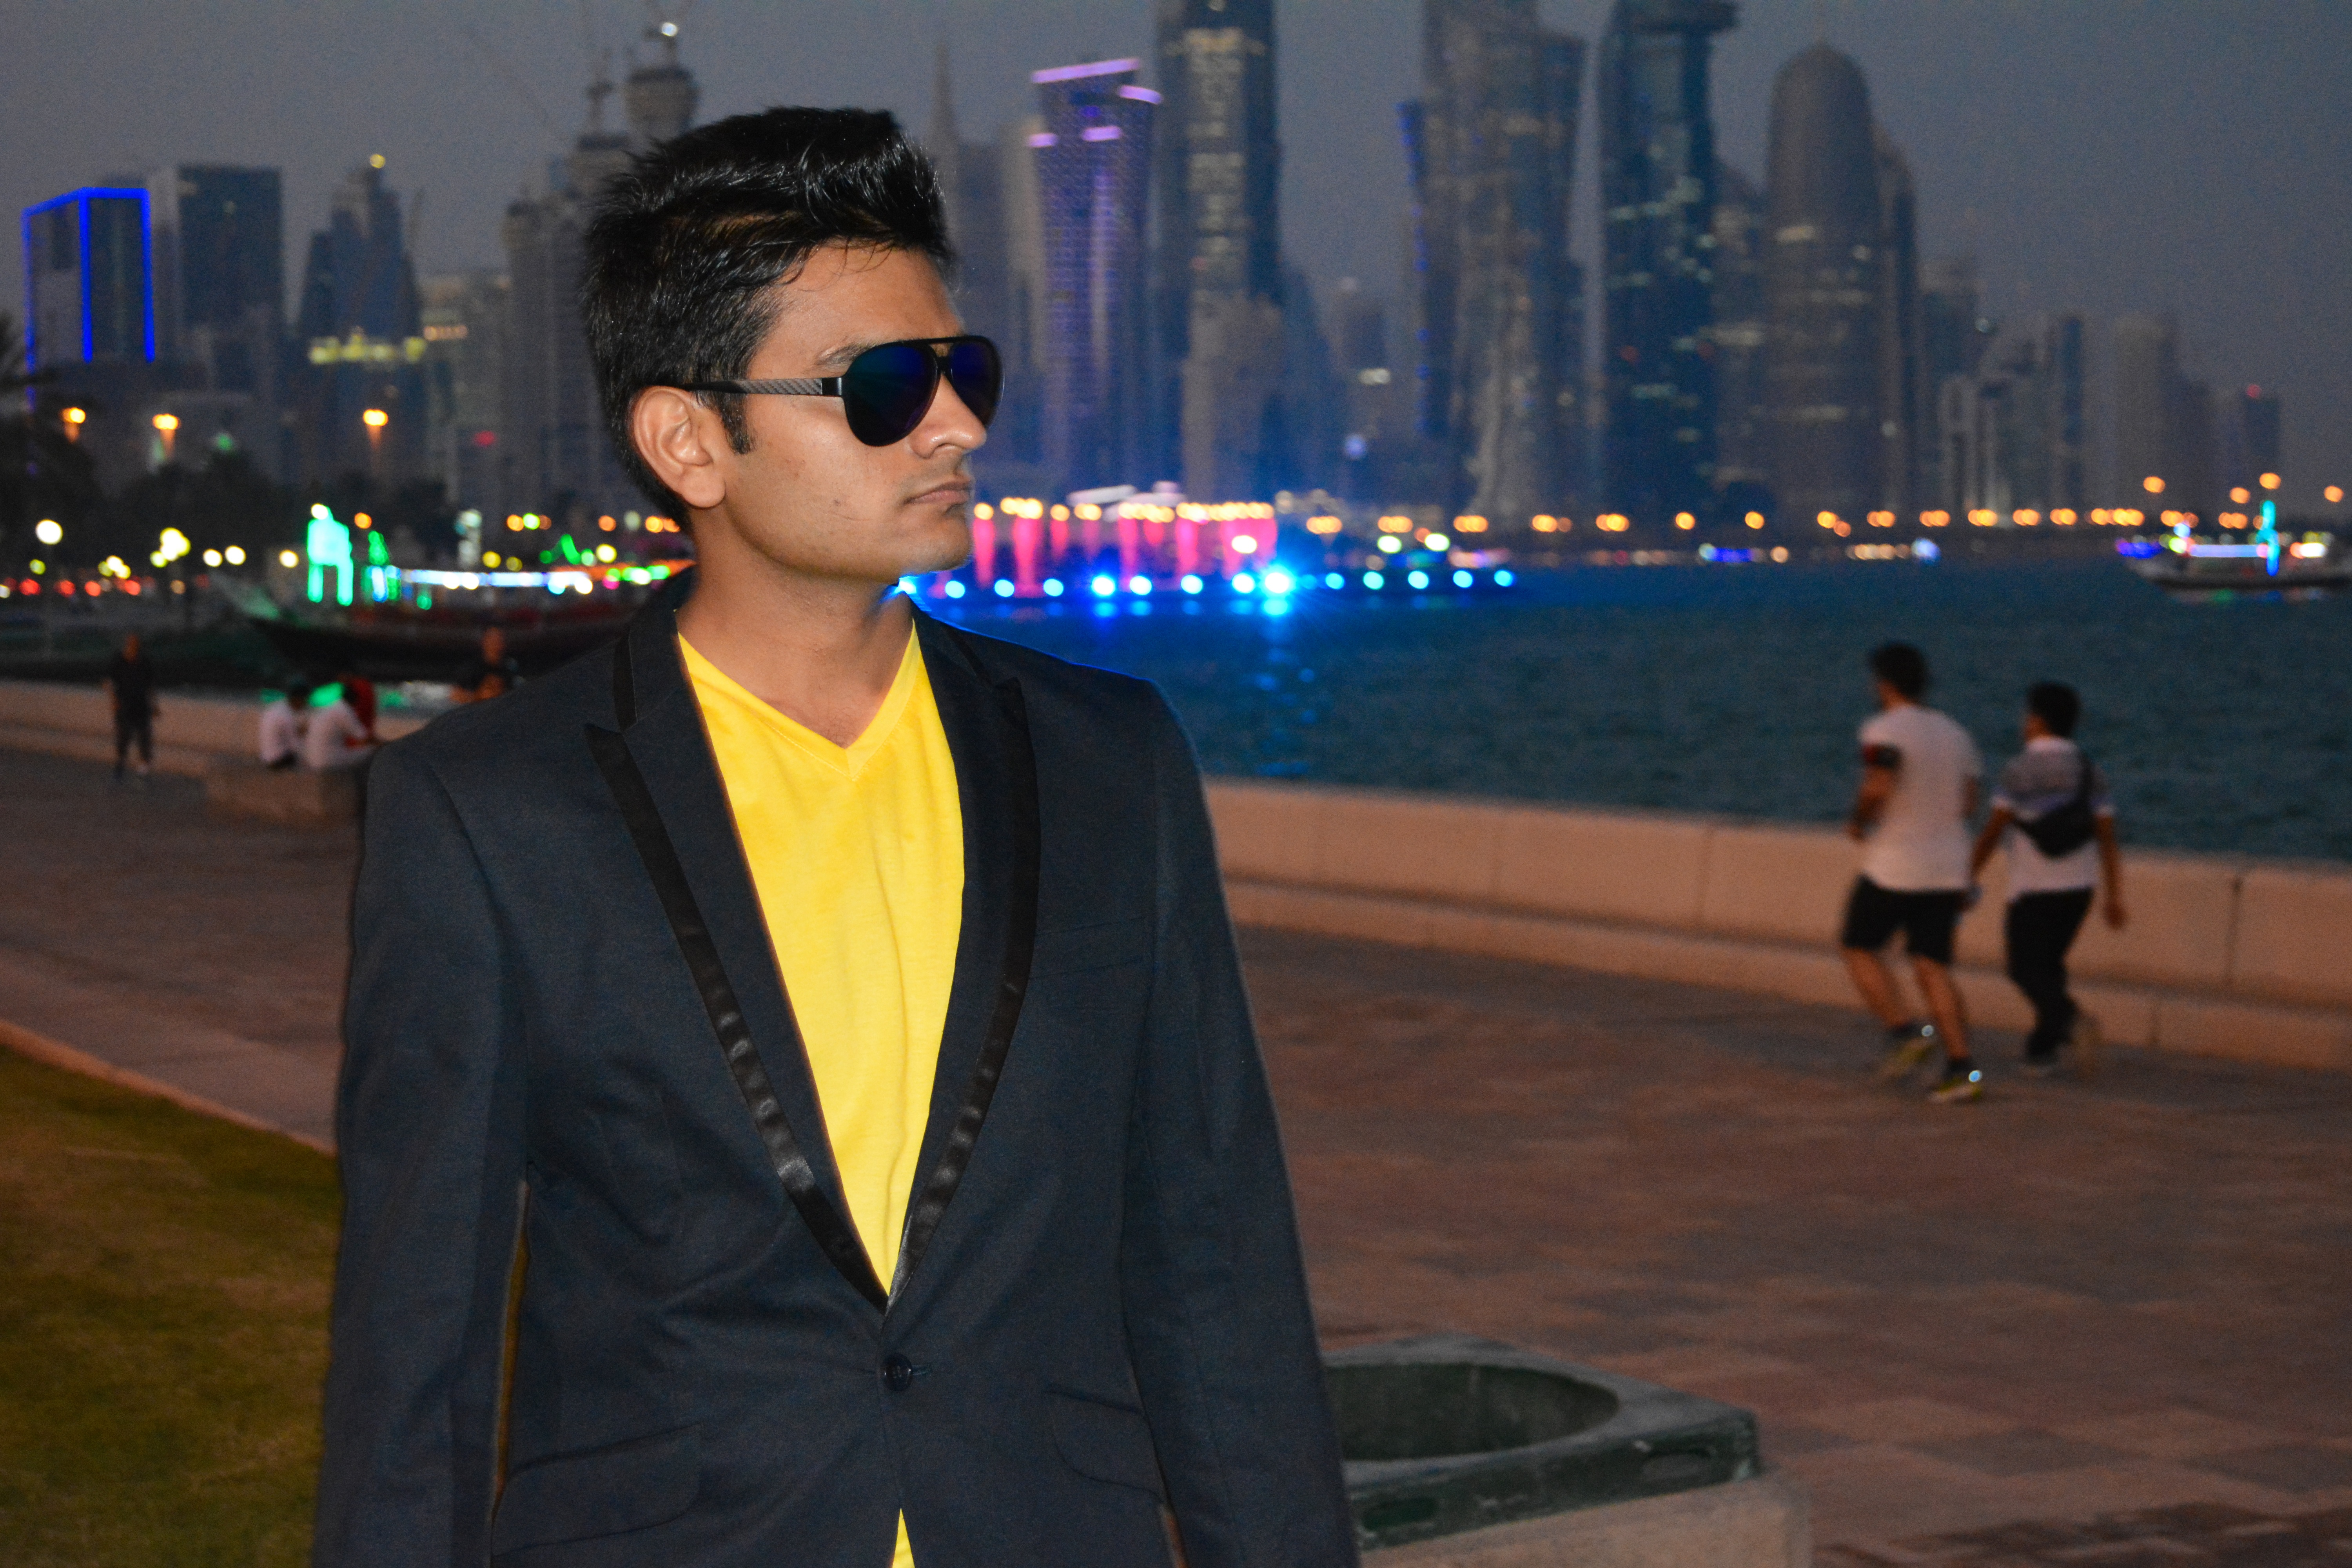
evening, color, fashion, image, screenshot